Teenage Mutant Ninja Turtles 2: Battle Nexus

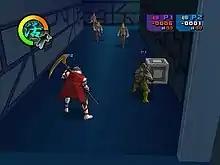
Screenshot of gameplay. Slashuur (left) and Donatello (right).

Unlike the 2003 TMNT game, "Battle Nexus" supports up to four players. Each player may select a "team" that consists of a turtle and an unlockable character that can replace the turtle. Four teams are present in the game, if less than four players are playing, one player may select more teams and cycle through them in the game. Each team has their own specific abilities that can help players progress through the game. Blue Team can attack while dashing, and cut through certain obstacles (gates, trees, bamboo, etc.). Red Team can lift and push certain heavy objects. Orange team can reflect arrows with their guard (and Michelangelo can fly with his nunchucks). Purple team can utilize computer consoles (and Donatello can fire a laser instead of throwing shuriken).